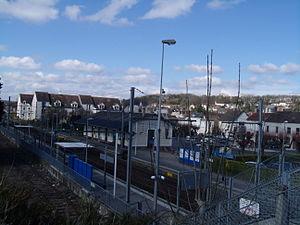
Gare de Souppes - Château-Landon